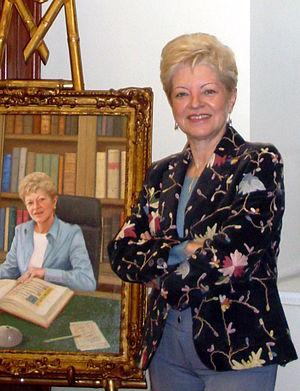
Milagros del Corral Beltrán, née en 1945 à Madrid, est une bibliothécaire espagnole. Elle a en particulier occupé les fonctions de directrice générale de la Bibliothèque nationale d'Espagne entre septembre 2007 et avril 2010.